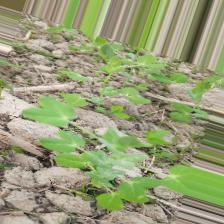
Label: Powdery Mildew